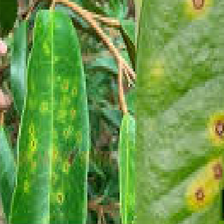
Label: canker_disease